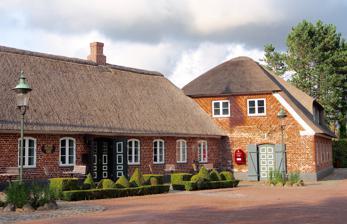
Building: Henne Kirkeby Kro
Country: Denmark
Year built: 1790
Henne Kirkeby Kro in 2014 Henne Kirkeby Kro is an inn ( kro ) in the village of Henne Kirkeby [ da ] in Varde Municipality , Denmark. It was established in 1790 and since 2007 has been owned by Flemming Skouboe. The restaurant is managed by former chef Garrey Dawson and under chef Paul Cunningham was awarded a Michelin star in 2016 and a second in 2017. History Henne Kirkeby Kro was built in 1790. The nature painter Johannes Larsen often stayed there while painting birds at the nearby lake, Filsø [ da ] . It was owned for three generations by the Beck Thomsen family, most recently by the chef Hans Beck Thomsen, who ran it from 1981 until 2007, when he sold it to the Danish multi-millionaire Flemming Skouboe. Skouboe closed the business until 2009 and renovated the inn to luxury standards, with interiors in a modern, "quasi-minimalist" style including bed covers by Paul Smith , armchairs by Hans Wegner and photographs by Astrid Kruse Jensen , and later added a new guest building, Hunters' Lodge, increasing the number of guest rooms by seven to twelve. A lunch restaurant, conference space, and a helicopter landing pad have also been added. As of 2017 [update] the inn is owned by the Skouboe family as part of the Fænø Estate. It is open eight months a year, from Easter to mid-December, and has 22 employees during the season. Restaurant The manager of the restaurant is Garrey Dawson, like Cunningham a British-born chef. Under chef Hans Beck Thomsen, it won the national restaurant award from Den danske Spiseguide in 2001, and the following year Jacob Justesen was chosen sommelier of the year. In 2009 Allan Poulsen was hired as chef; under him, in 2011 it again won the national award and in 2012 it was chosen Scandinavian restaurant of the year. Cunningham succeeded Poulsen as chef that year. The restaurant was awarded its first Michelin star in 2016 and a second in 2017. The restaurant has twelve tables. The inn raises its own lamb, pigs, chicken and rabbits, and has the largest kitchen garden in Denmark, including an orchard and beehives. It also receives wild game from Skouboe's private island, Fænø, and is near Hvide Sande , the country's primary fish market. Poulsen's cuisine was new Nordic ; in two dinner menus, 'Ma Cuisine' and 'Dinner chez nous', Cunningham serves an eclectic, classically-based cuisine emphasising the fresh ingredients, and fish and chips on Fridays. Media In 2015 the photographer Per Nagel published a book on the inn, Henne Kirkeby Kro: Exploring Taste and Senses . In October 2016 the restaurant was featured in a broadcast of the documentary TV series Indefra med Anders Agger . References